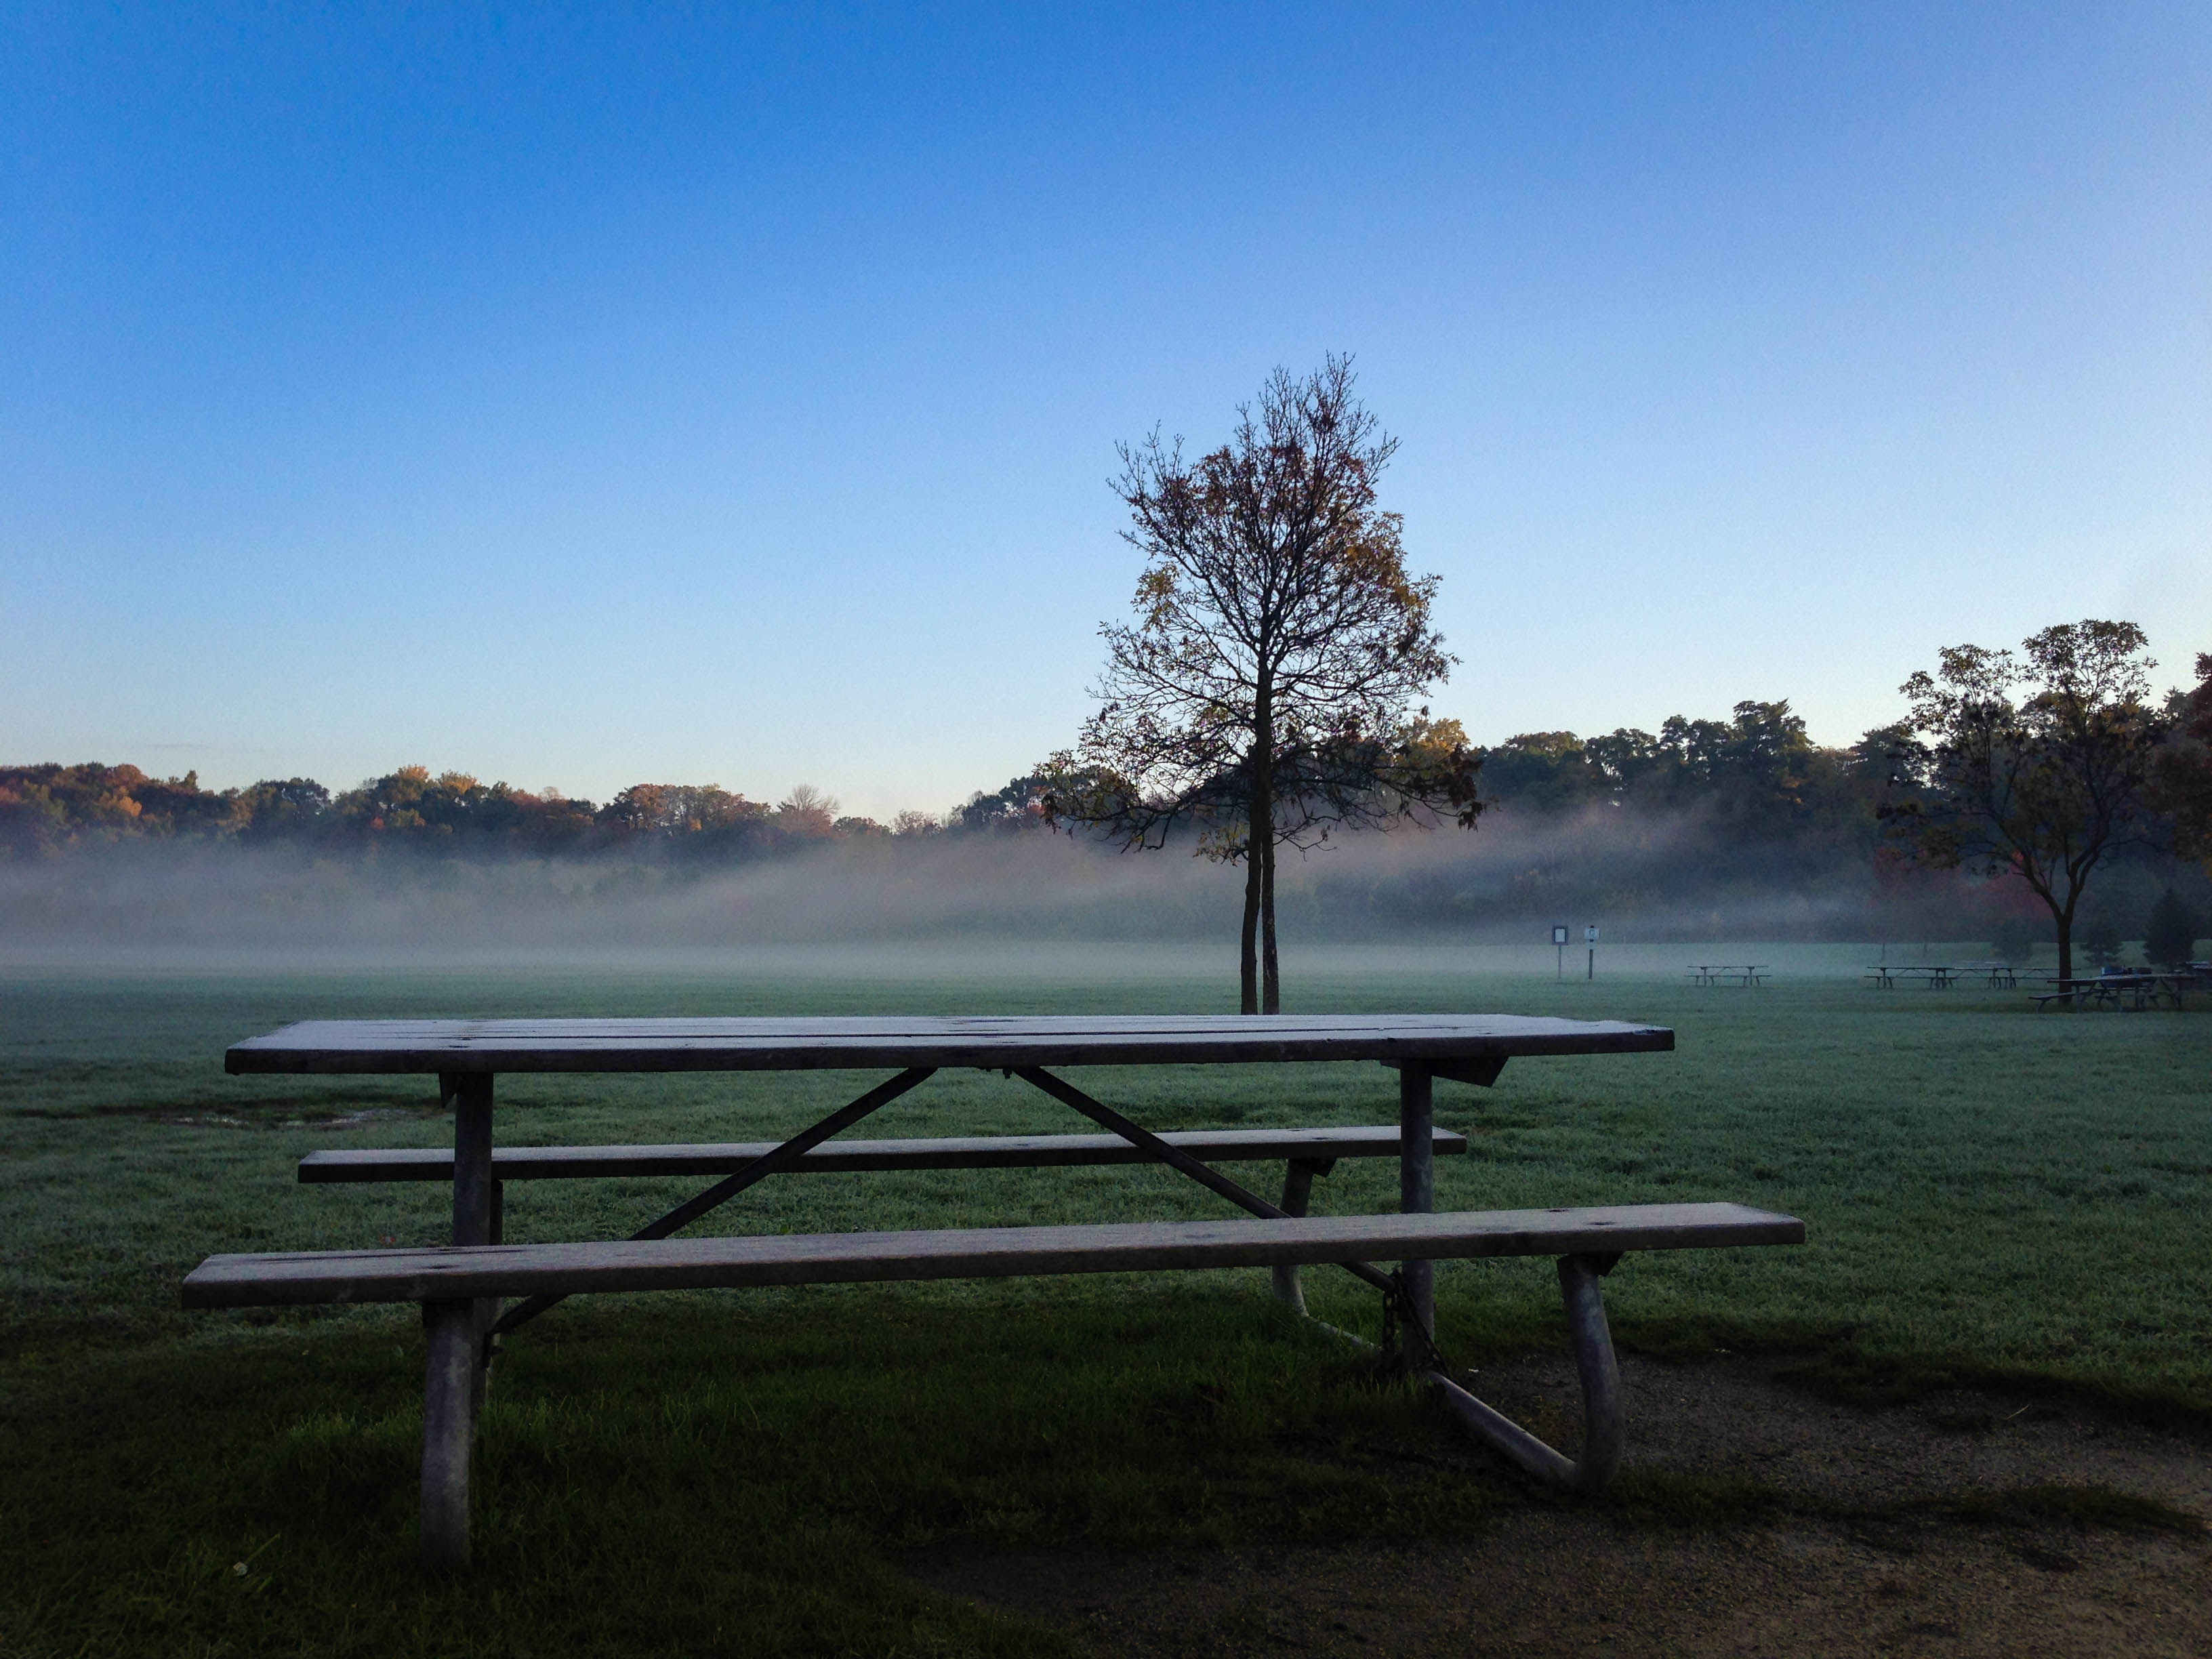
iphone, apple, table, landscape, sea, tree, water, nature, grass, horizon, sky, fog, mist, sunlight, morning, shore, lake, dusk, evening, reflection, park, body of water, picnic, canada, 5, mississauga, ontario, erindale